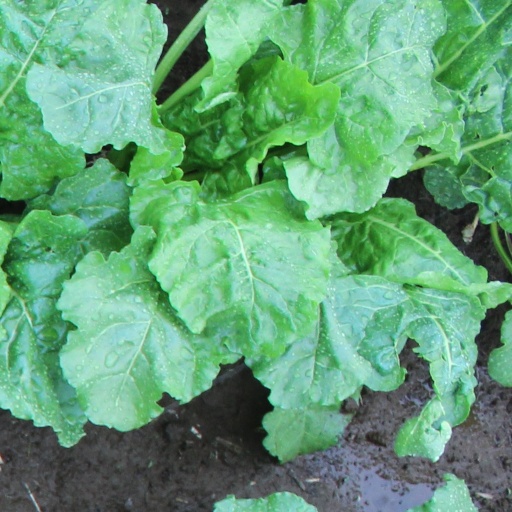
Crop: sugar beet